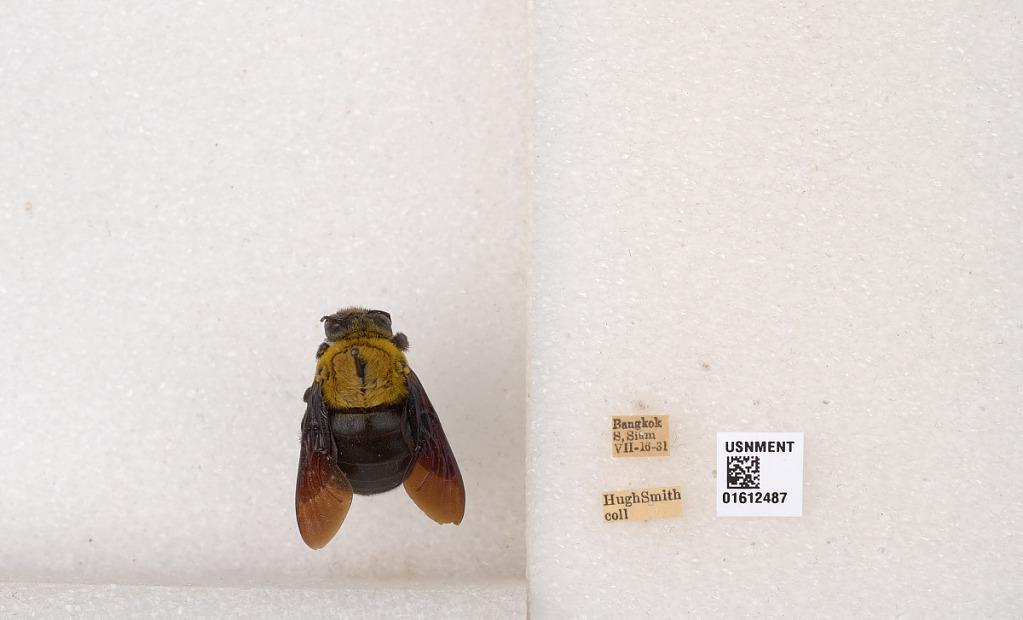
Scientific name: Xylocopa
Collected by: H. Smith
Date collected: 1931-7-16
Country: Thailand
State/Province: Bangkok
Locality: Bangkok S